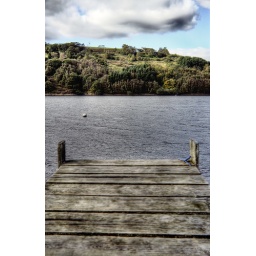
wooden boat launch taken at scammonden sailing club in kirklees. 3 exposures converted to hdr in photomatix.